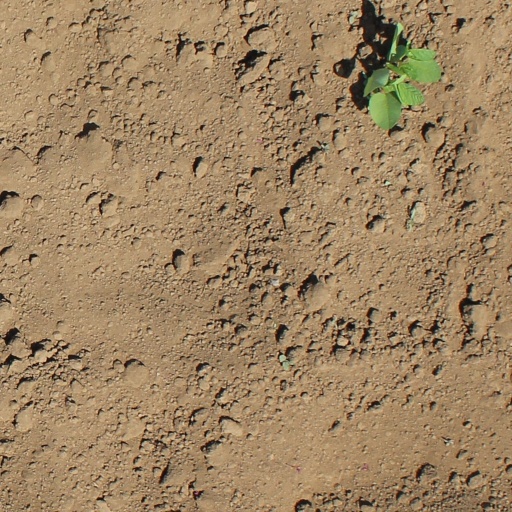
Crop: soybean